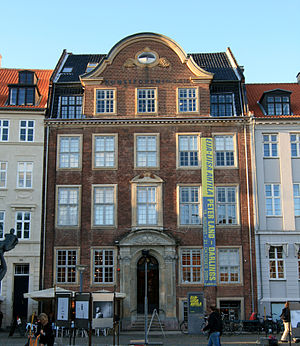
Philip de Lange
Gammel Strand 48 (1750)
Kunstforeningen GL STRAND, Gammel Strand 48, København. Fredet bygning fra 1750.
Philip de Lange var en murermester og arkitekt, der er en central person i dansk arkitekturhistorie. Han er med i Kulturkanonen med herregården Glorup.